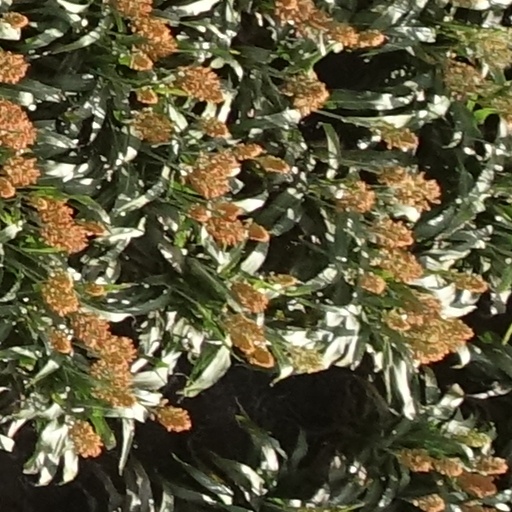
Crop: sorghum